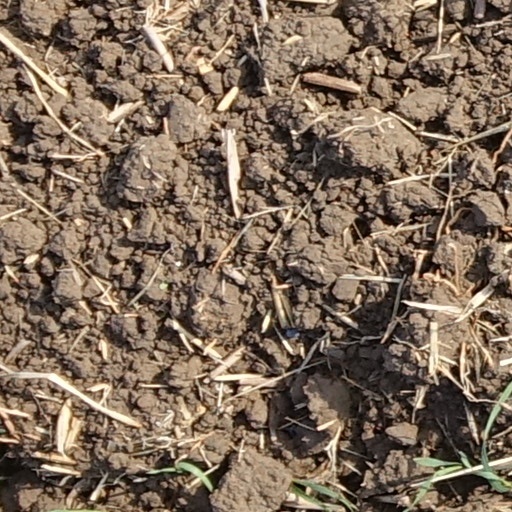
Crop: wheat